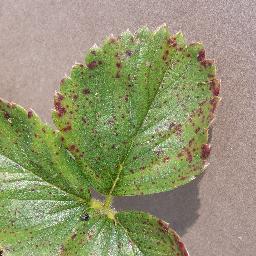
Label: Strawberry___Leaf_scorch